Commandos (United Kingdom)

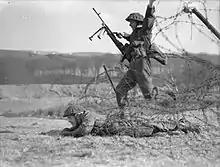
Commandos demonstrate a technique for crossing barbed wire during training in Scotland, 28 February 1942.

In February 1942 the Royal Marines were tasked to organise Commando units of their own. In total nine Commando units were formed by the Royal Marines: No. 40, No. 41, No. 42, No. 43, No. 44, No. 45, No. 46, No. 47 and the last, No. 48, which was not formed until 1944. In 1943 two other Commando units were formed. The first was the Royal Naval Commandos, who were established to carry out tasks associated with establishing, maintaining, and controlling beachheads during amphibious operations. The other was the Royal Air Force Commandos, who would accompany an invasion force either to make enemy airfields serviceable, or to make new airstrips operational and contribute to their defence.